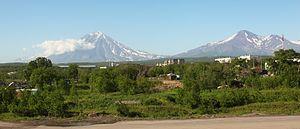
L'Avatchinski, appelé également Avatcha, Gorelaïa sopka, Monastyr, Saria ou encore Souatchou, en russe Avatchinskaïa sopka, Авачинская сопка, est un volcan de Russie situé dans le sud de la péninsule du Kamtchatka, dans le kraï du même nom.
Le Koriakski, appelé également la Koriaka, Koriakskaïa sopka, Strelochnaïa sopka ou encore Strelochnaïa, en russe Корякская сопка, est un volcan de Russie situé dans le sud de la péninsule du Kamtchatka, dans le kraï de même nom.